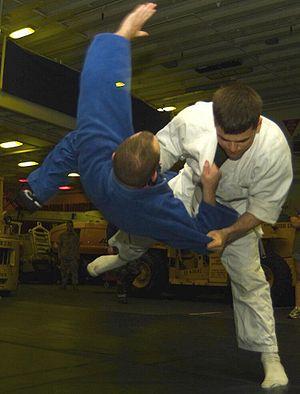
Les techniques de projection sont utilisées en arts martiaux et sports de combat.
Les termes arts martiaux japonais désignent une grande variété d'arts martiaux originaires du Japon. Ils traduisent au moins trois termes japonais couramment employés de manière interchangeable : budō, dont le sens littéral est « voie de la guerre », bujutsu, et bugei. Le premier terme, budō, est un terme moderne, et fait référence à la pratique des arts martiaux comme à un mode de vie, comprenant des dimensions à la fois physiques, morales et spirituelles. Les termes bujutsu et bugei ont des définitions plus restreintes, au moins dans leur usage historique propre. Bujutsu désigne spécifiquement les applications pratiques de techniques martiales à des situations de combat réel, tandis que bugei fait référence à l'adaptation de ces techniques et tactiques en vue de leur enseignement dans un cadre précis.